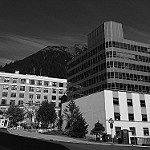
Label: B & W